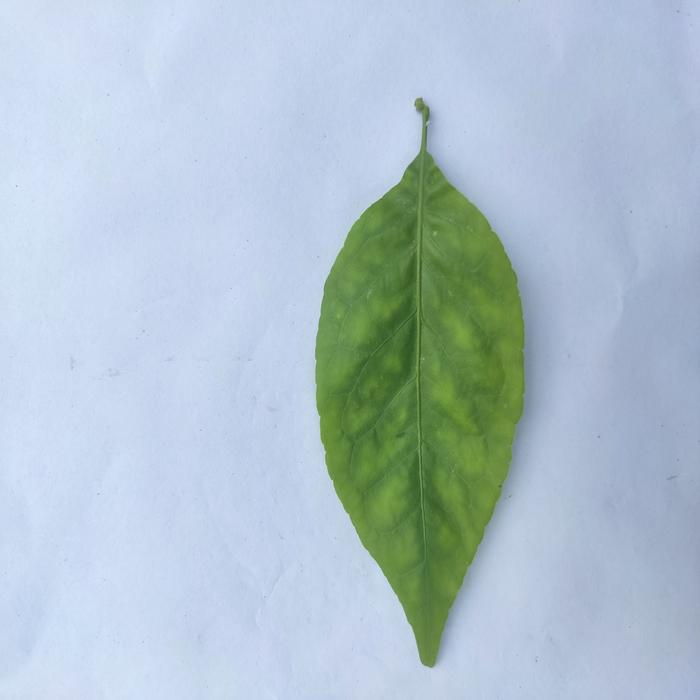
Crop: Aegle Marmelos
Leaf condition: Leaf_Spot